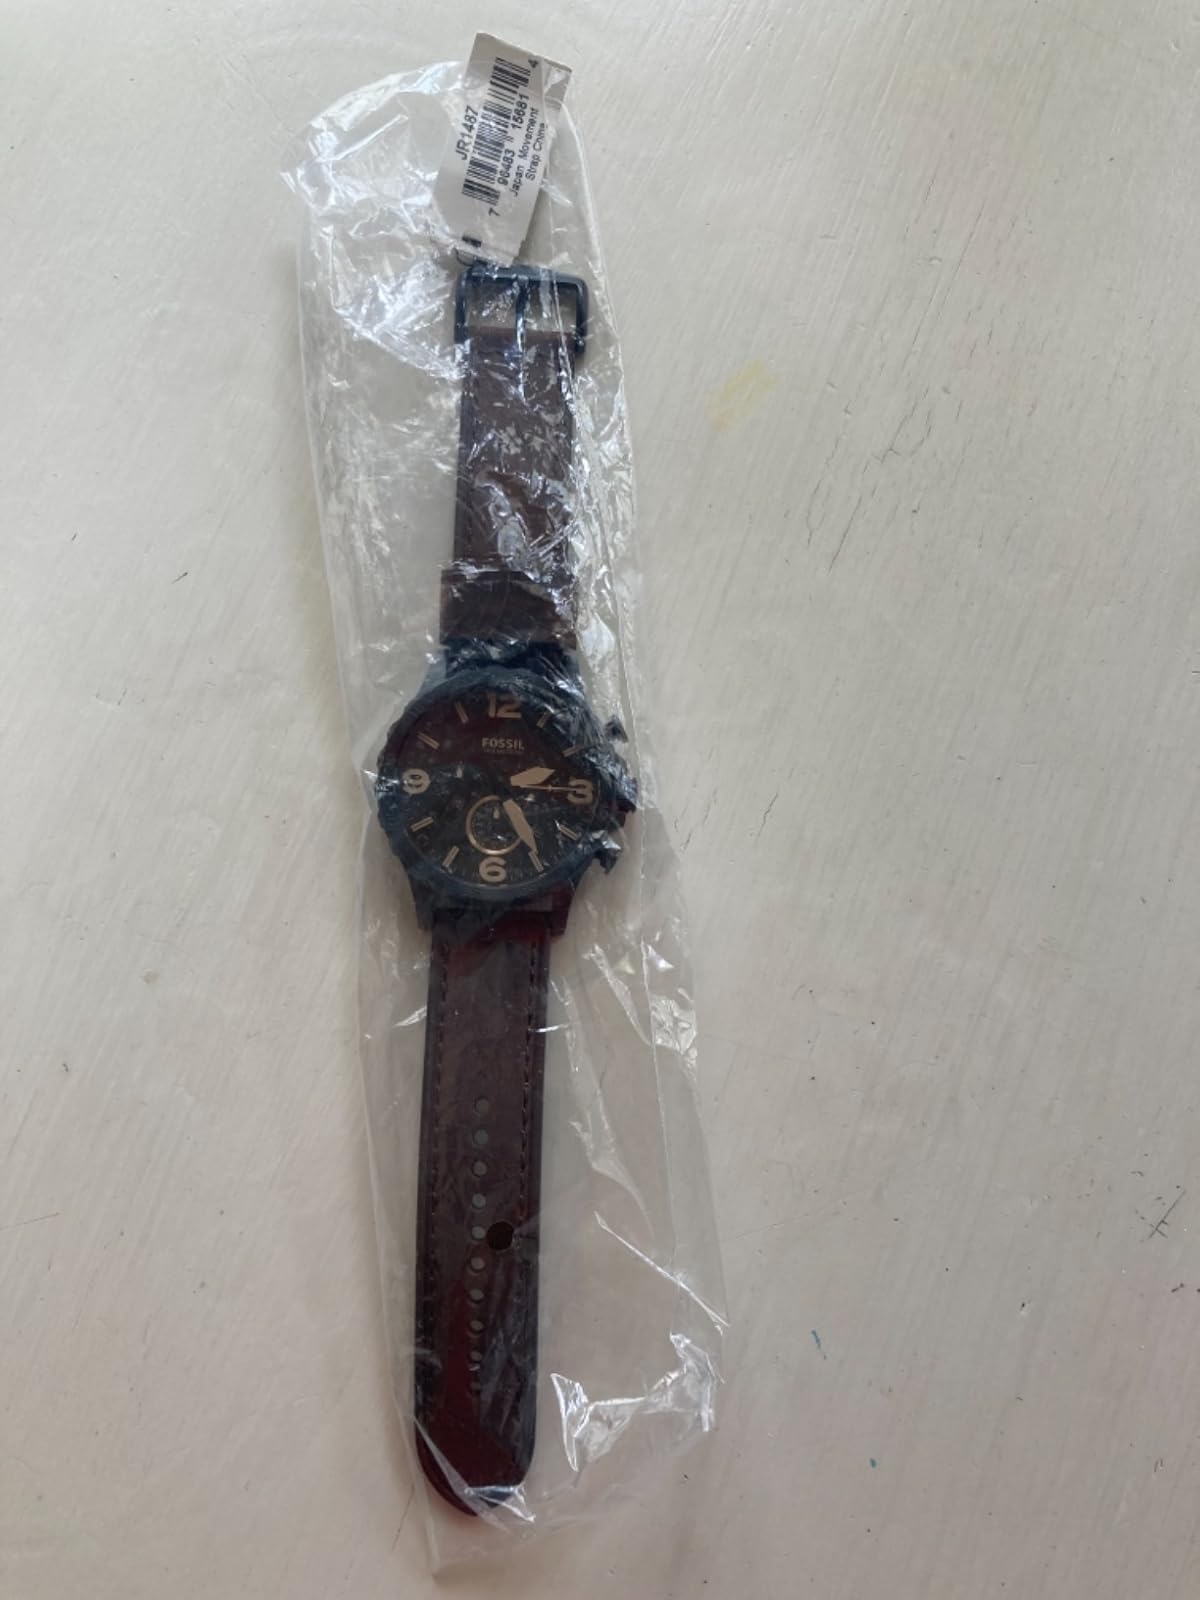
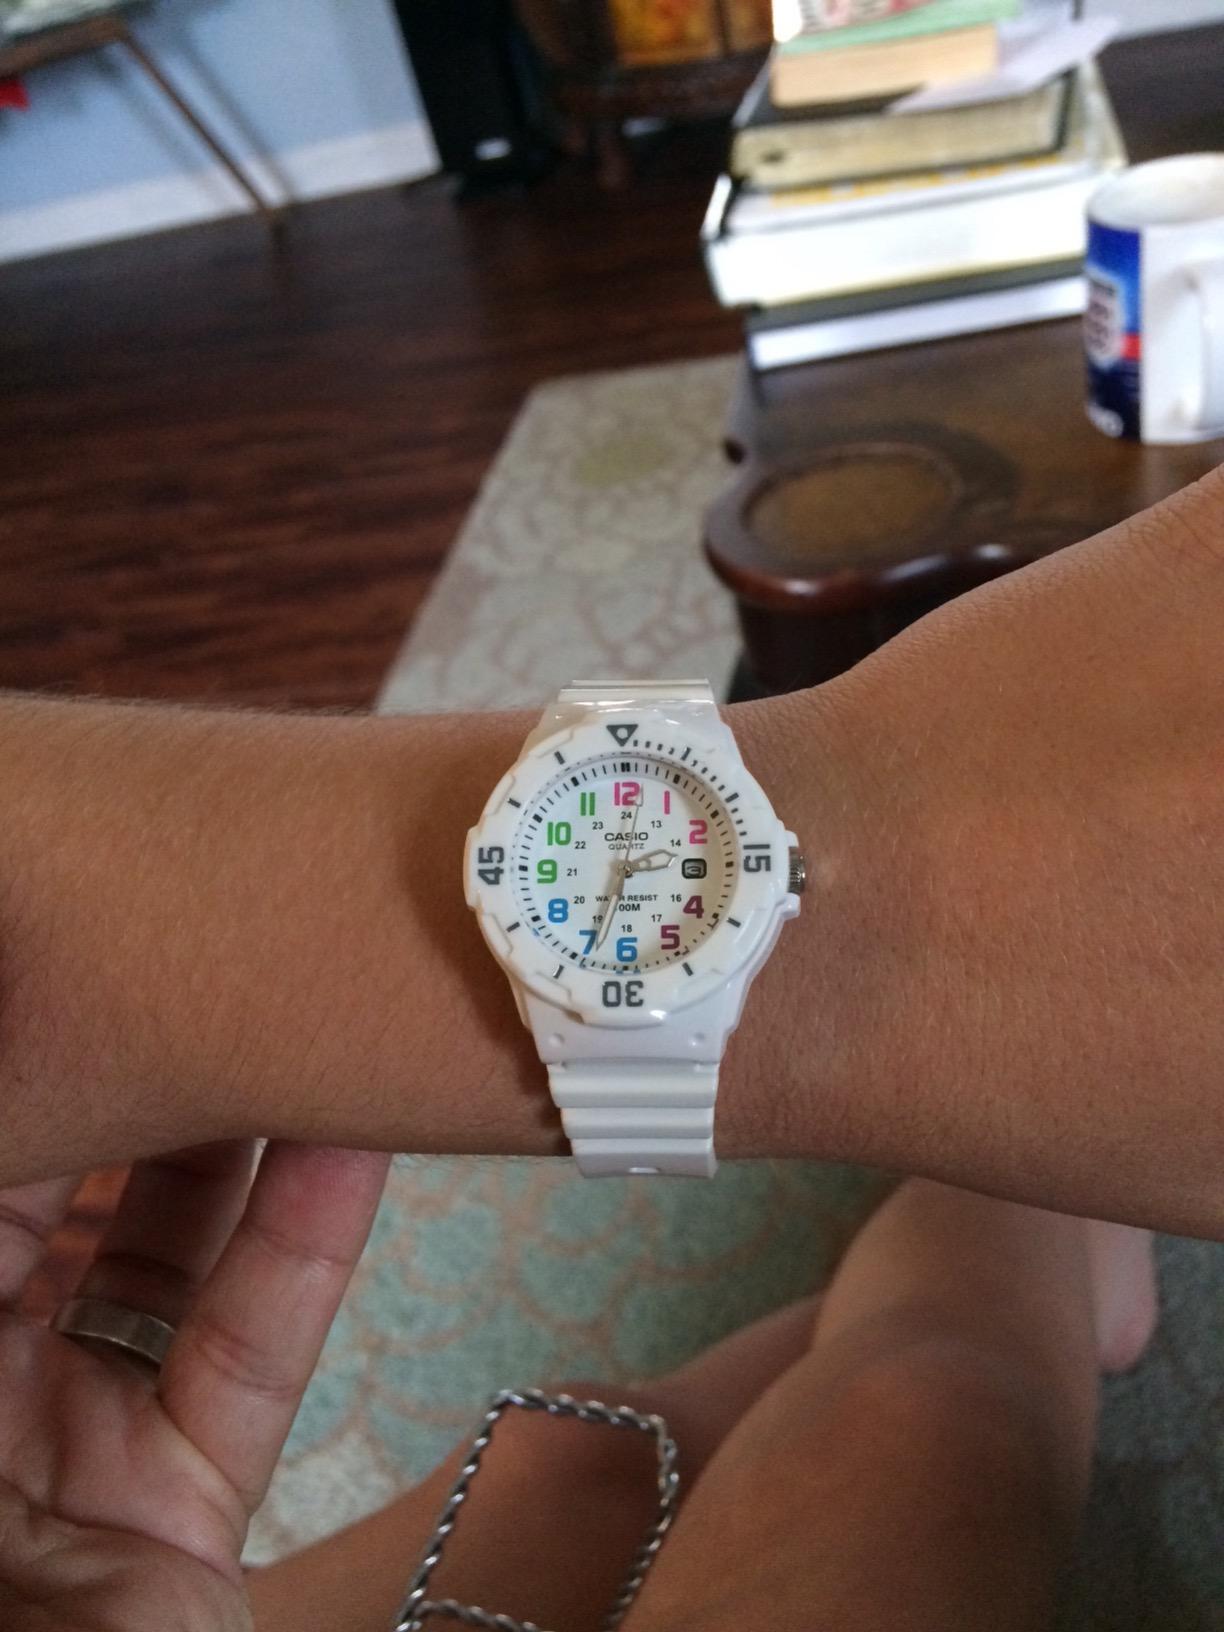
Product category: accessories_watch
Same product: no